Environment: real
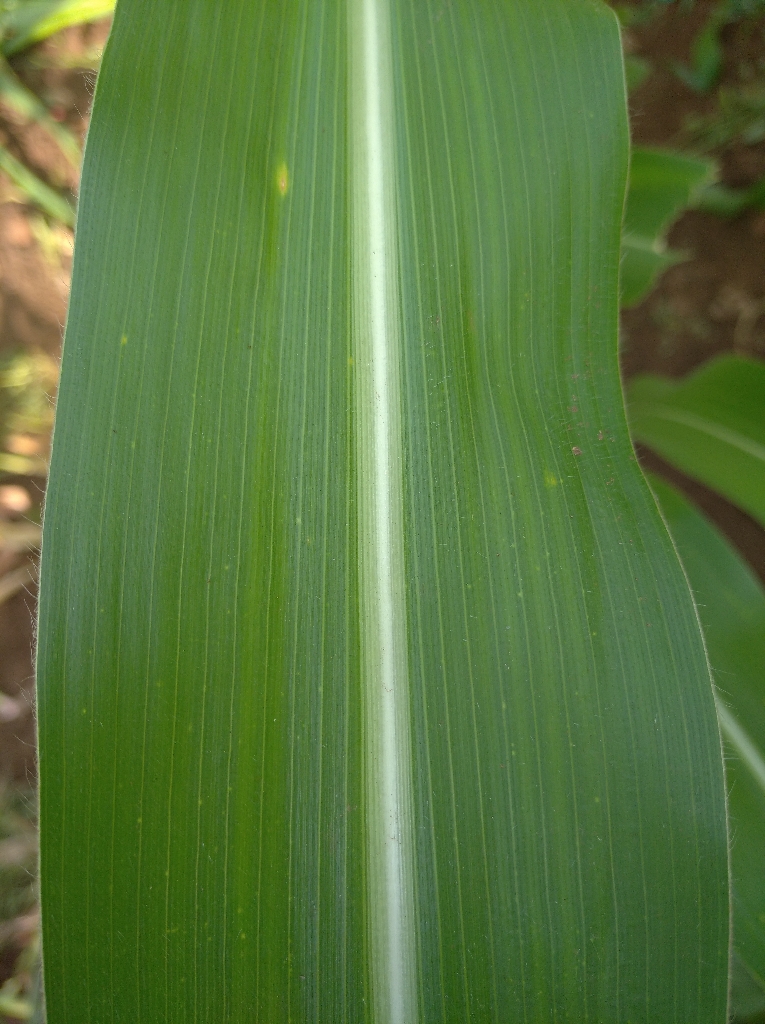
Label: healthy